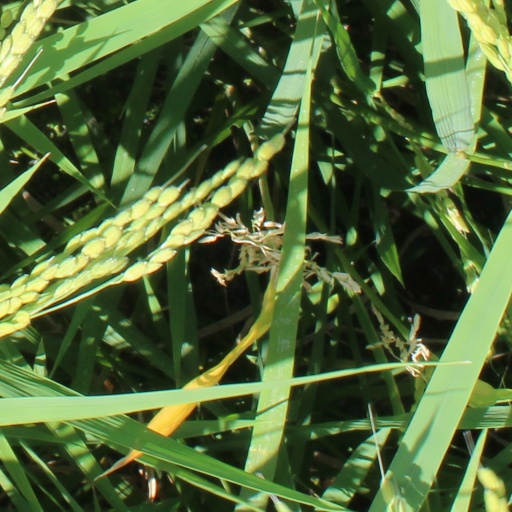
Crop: rice